BRDM-2

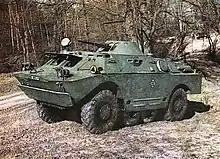
Polish BRDM-2 with the opened shutters, an IR spotlight, side TNP-A periscopes and a trim board in front

The engine is larger than the BRDM's (it is a 140 hp V-8 instead of a 90 hp 6-cylinder). The BRDM-2 has an IR spotlight and four IR driving lights, as well as an over pressure collective NBC filter system. The IR spotlight is located on top of the commander's periscope. The vehicle also has an R-123 radio and an antenna on the right side of the hull next to the commander's hatch, for communication. There's also a winch mounted internally at the front hull that has a 30 m cable and a 4 tonne capacity. The winch is intended to be used, among others, for self-recovery when stuck in difficult terrain. A spare tire can be mounted on top of the turret. This was most often practiced by Polish crews.